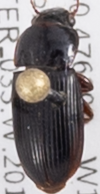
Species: Harpalus desertus
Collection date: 2018-04-19
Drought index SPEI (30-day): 0.748
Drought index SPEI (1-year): -0.32
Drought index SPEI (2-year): -0.24